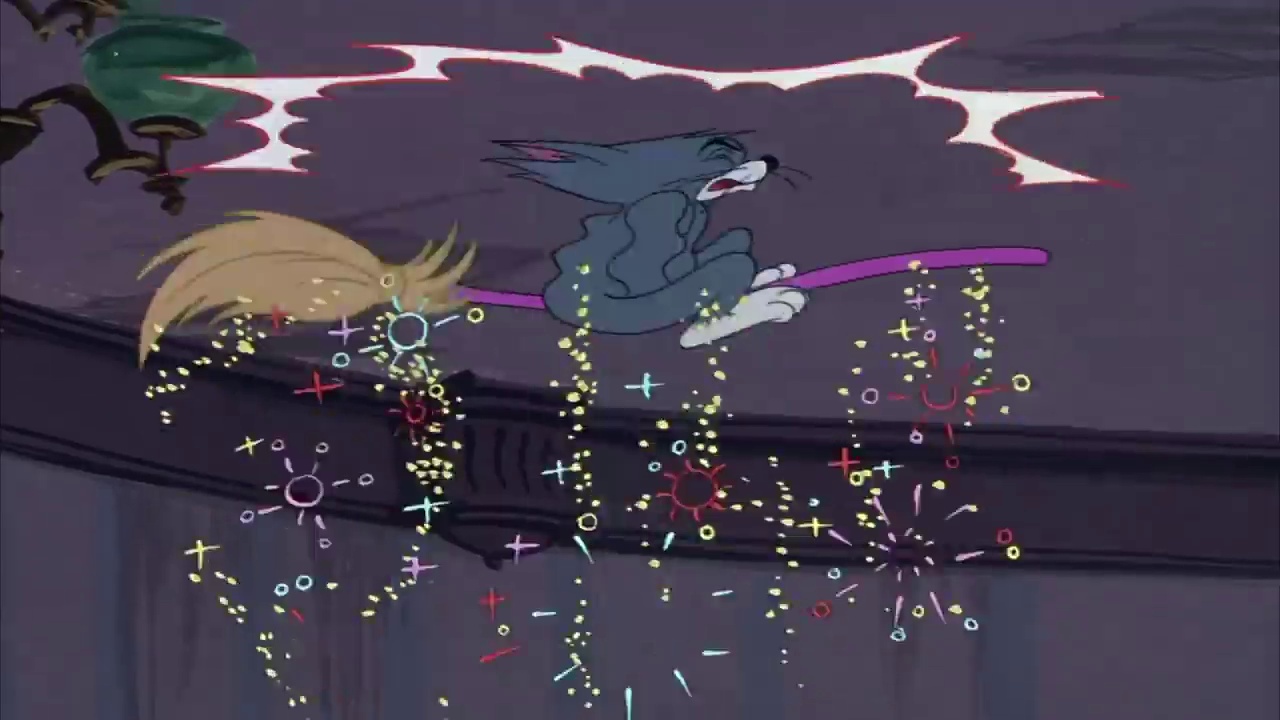
Portrait style: Cartoon Portrait